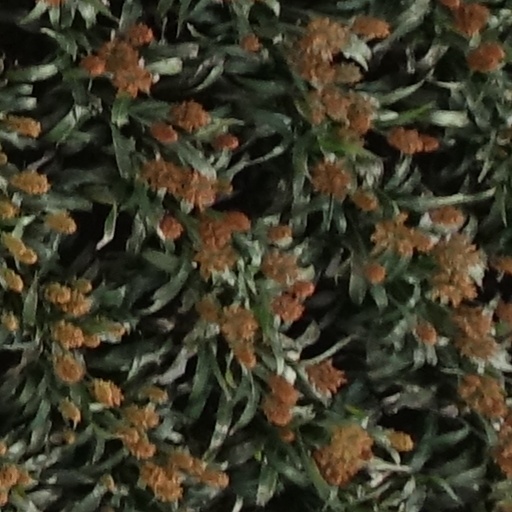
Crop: sorghum